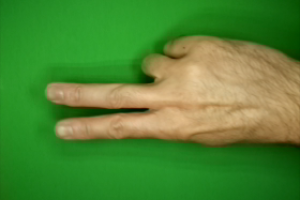
Label: scissors